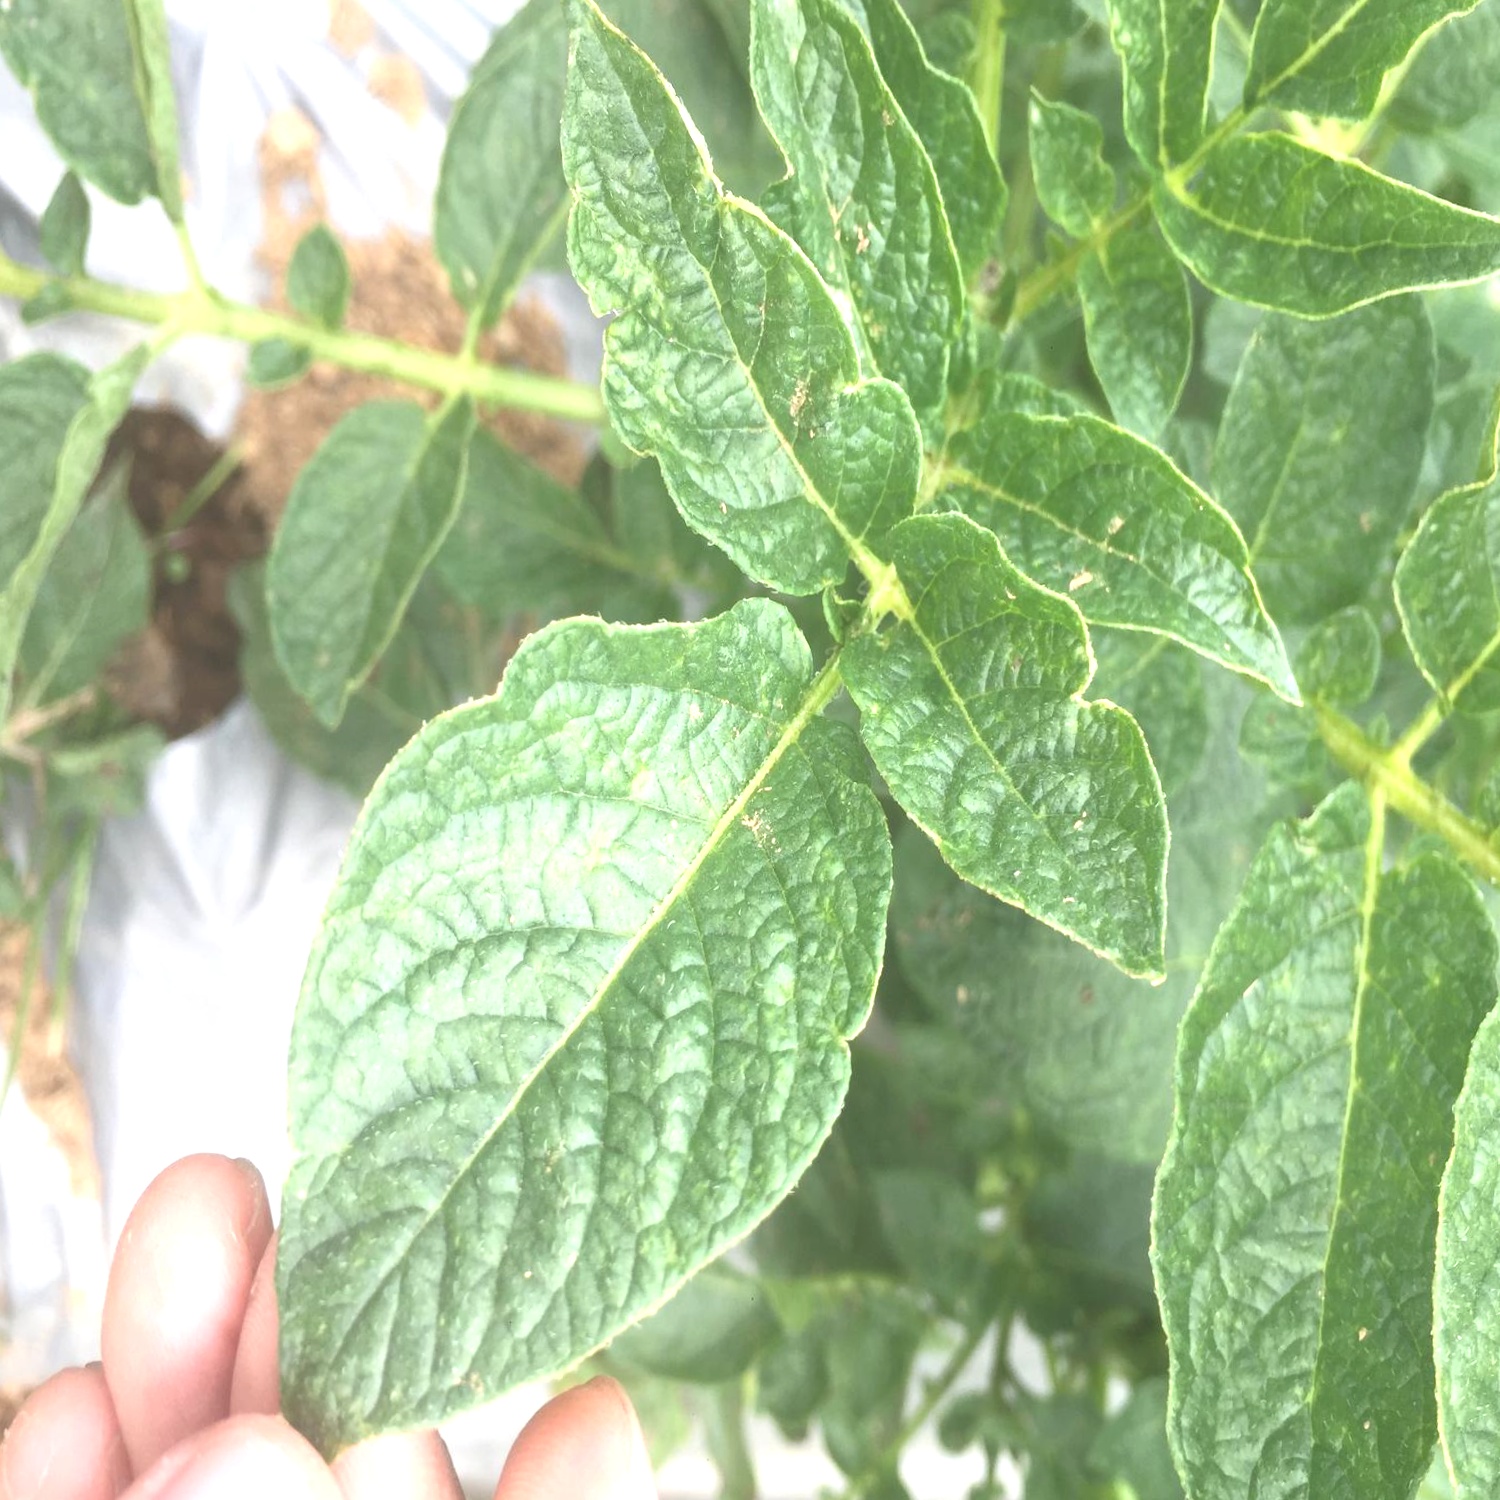
Etiqueta: Virus